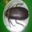
Label: cockroach